Howard Brennan

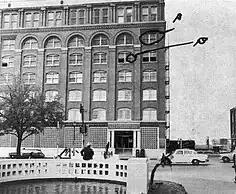
Howard Brennan sitting across from the Texas School Book Depository in Dallas. Circle "A" indicates where he saw a man fire a gun at President Kennedy's motorcade. Circle "B" indicates the window in which he saw "colored guys" watching the motorcade.

Howard Leslie Brennan (March 20, 1919 – December 22, 1983) was an American memoirist and steamfitter who was witness to the assassination of United States President John F. Kennedy in Dallas, Texas on November 22, 1963. According to the Warren Commission, Brennan's description of a sniper he saw was probative in reaching the conclusion that the shots came from the sixth floor, southeast corner window of the Texas School Book Depository Building.